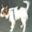
Label: dog